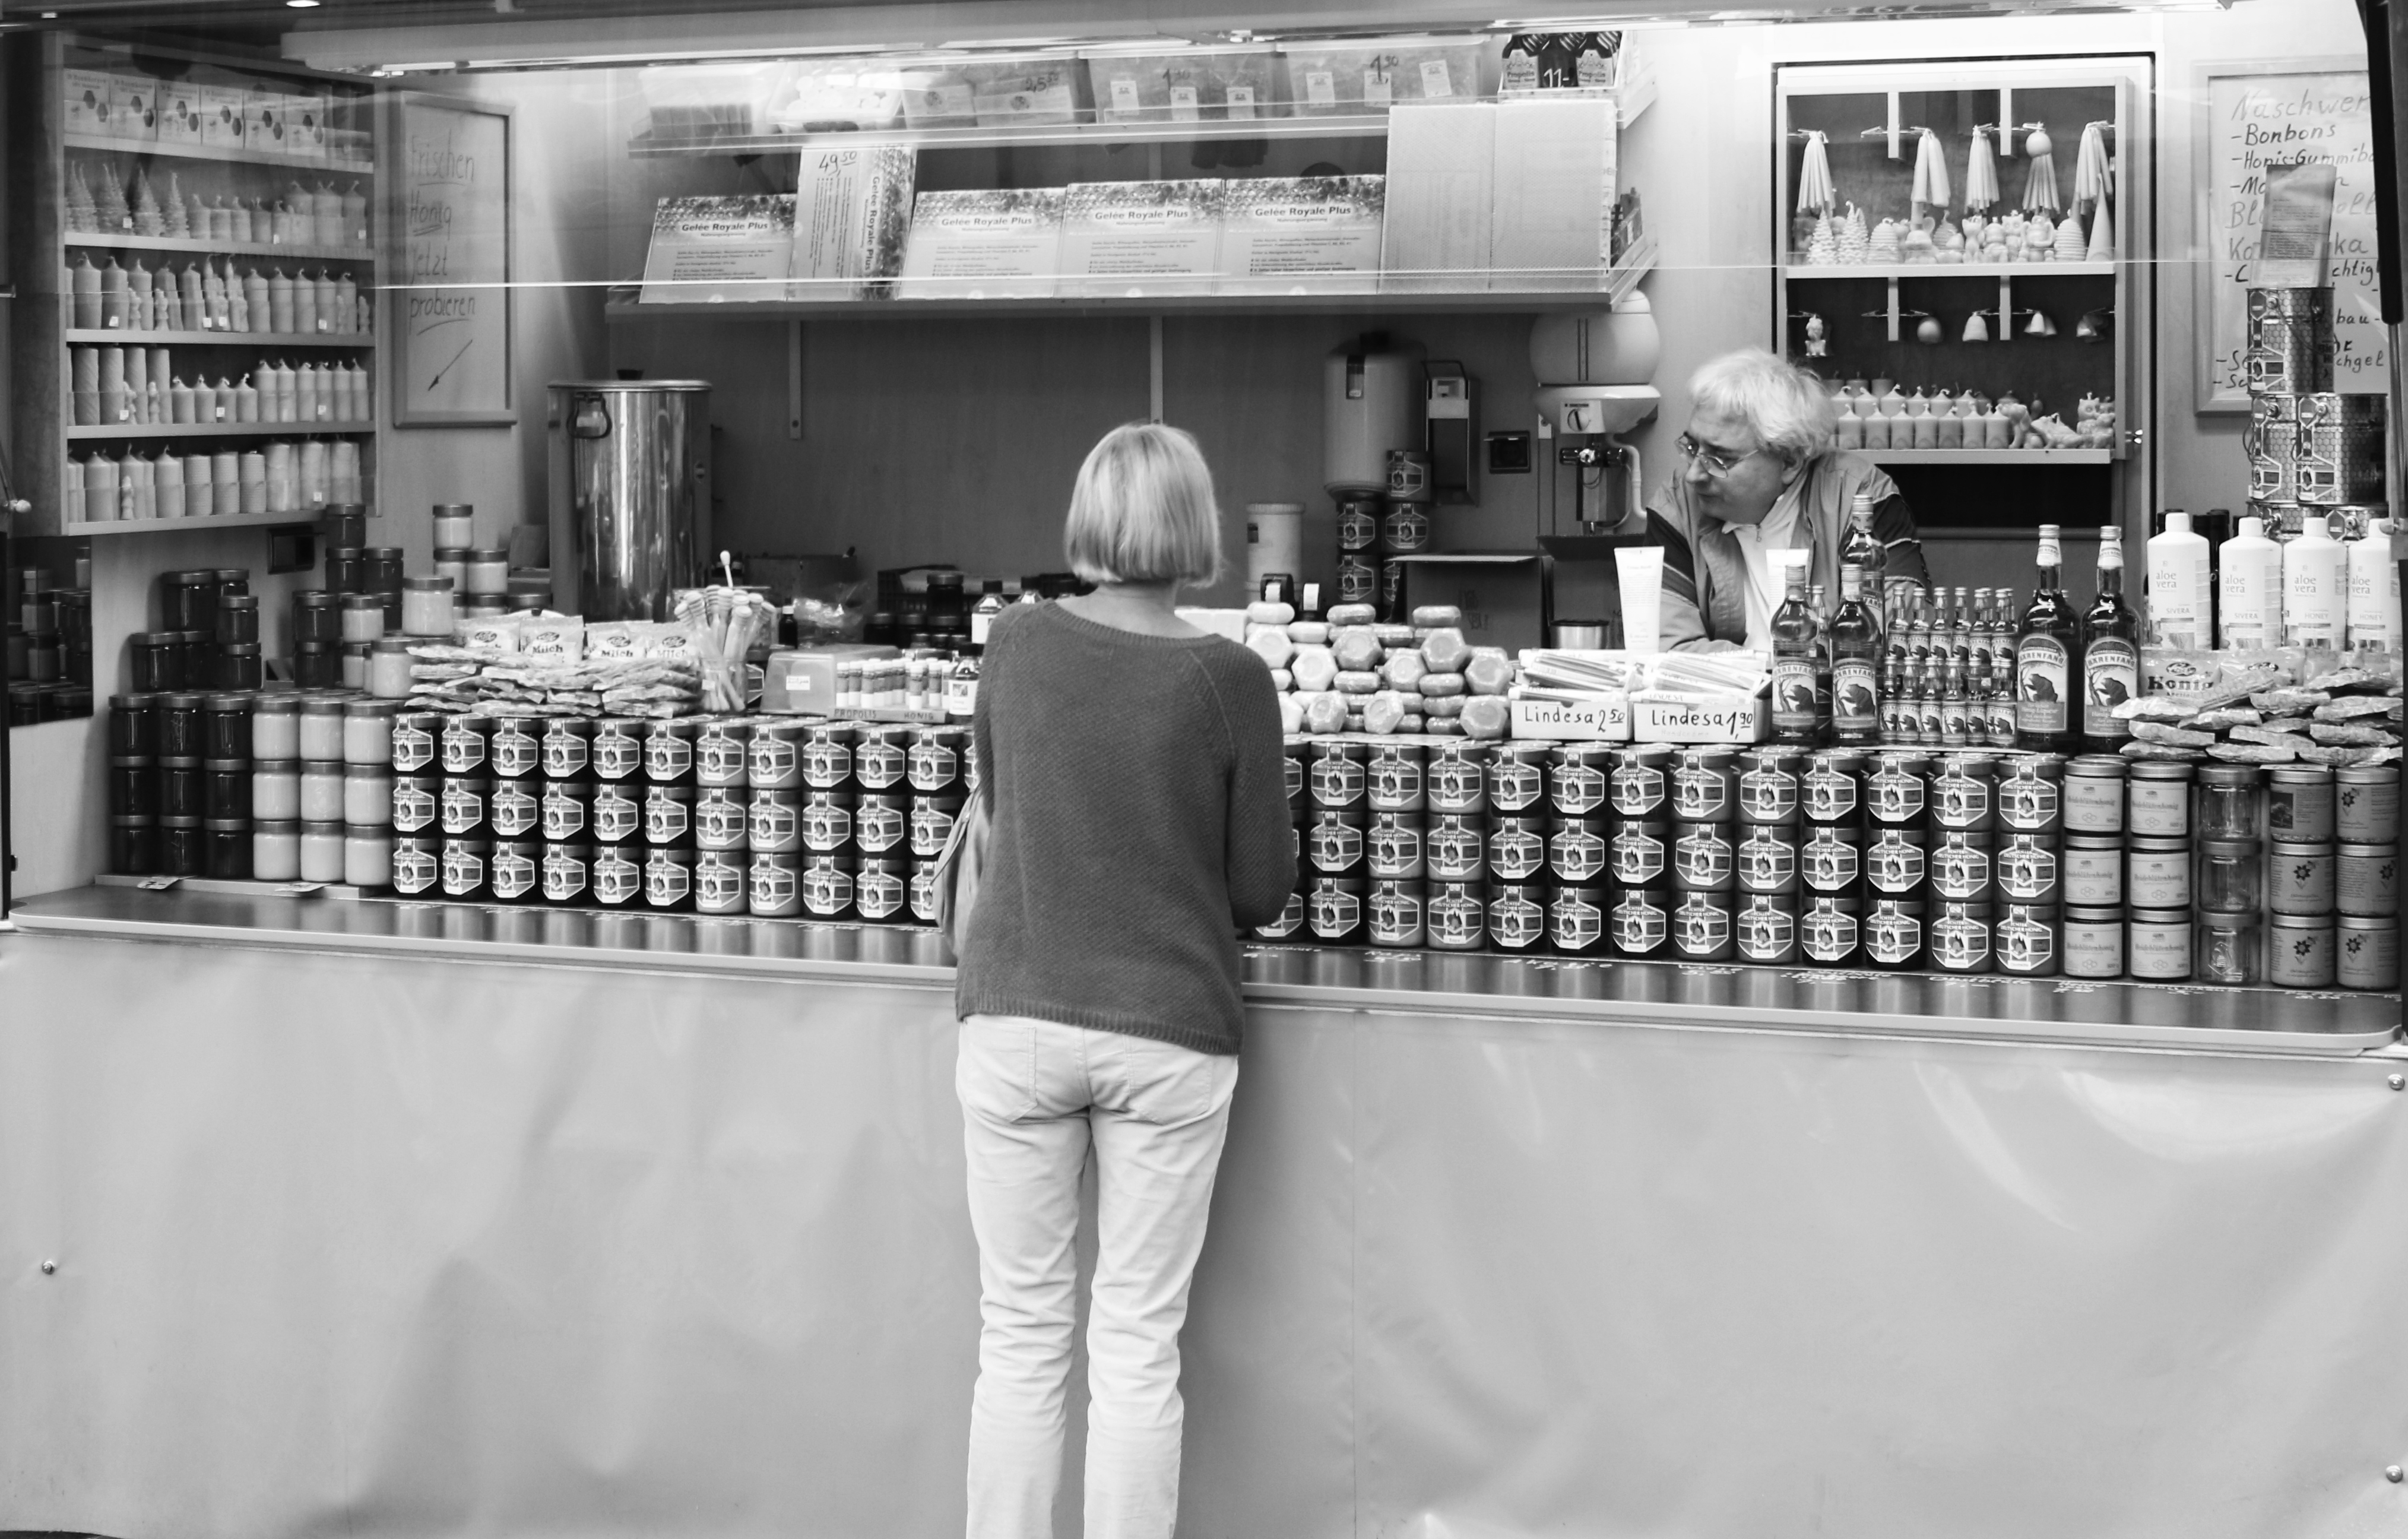
black and white, white, photography, honey, market, black, monochrome, bw, blackandwhite, blackwhite, markt, photograph, germany, alemania, allemagne, sw, schwarzweiss, schwarzweis, image, frankfurtmain, frankfurtammain, frankfurtam, frankfurtamain, germania, frankfurt, schwarzweissfotografie, schwarzweisfotografie, marktstand, marktplatz, honig, monochrome photography